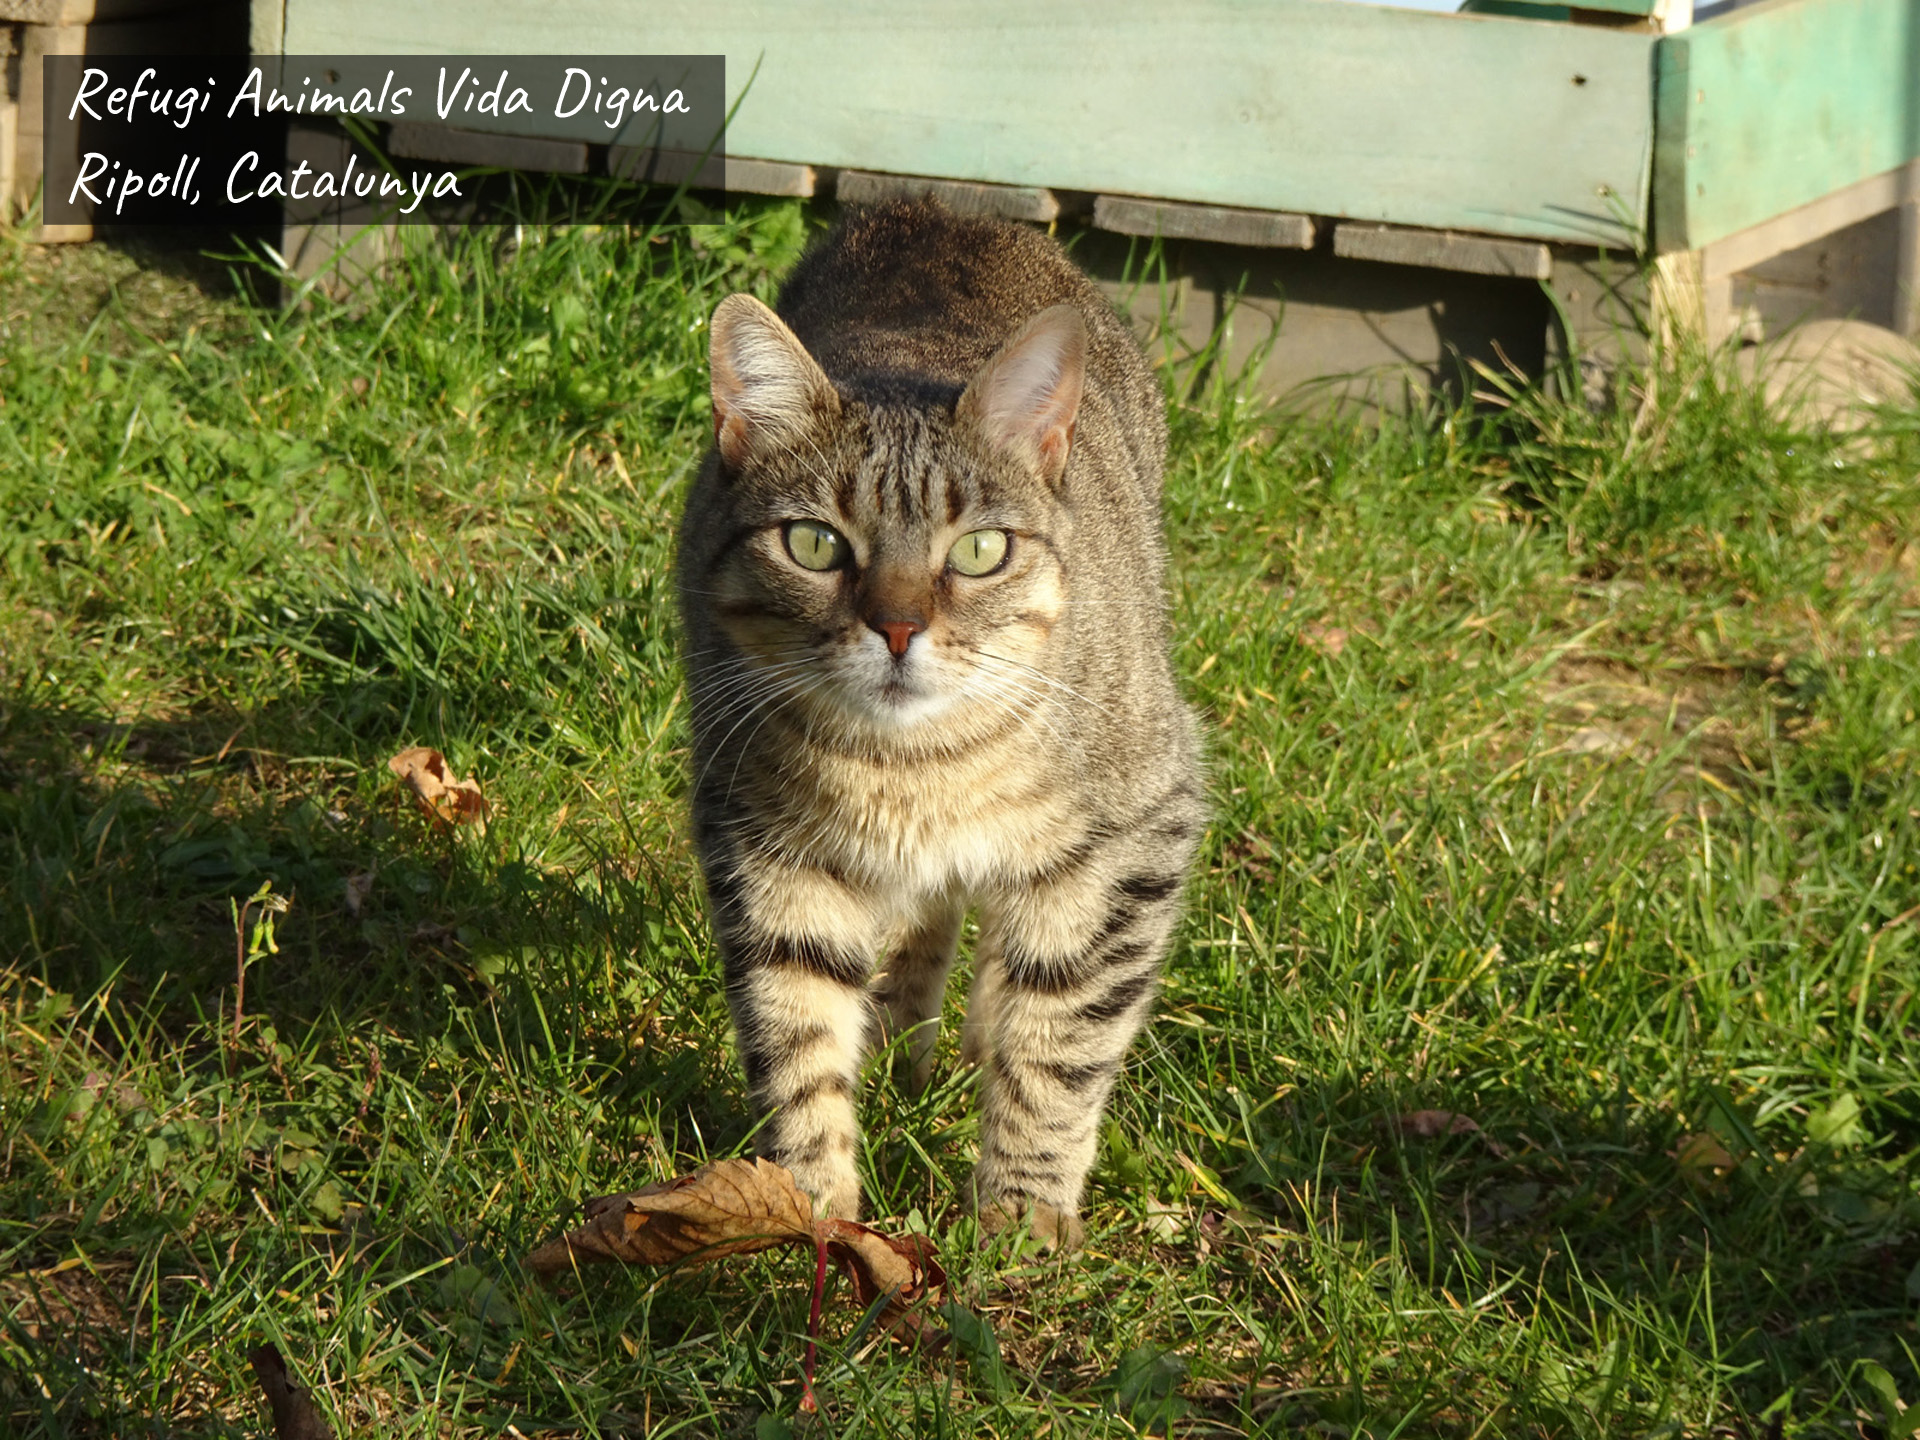
cat, kitty, grey, organism, carnivore, felidae, grass, small to medium sized cats, fawn, whiskers, plant, groundcover, terrestrial animal, tail, snout, domestic short haired cat, fur, photo caption, soil, wildlife, sitting, tree